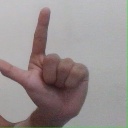
अक्षर: ल